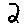
Label: 2